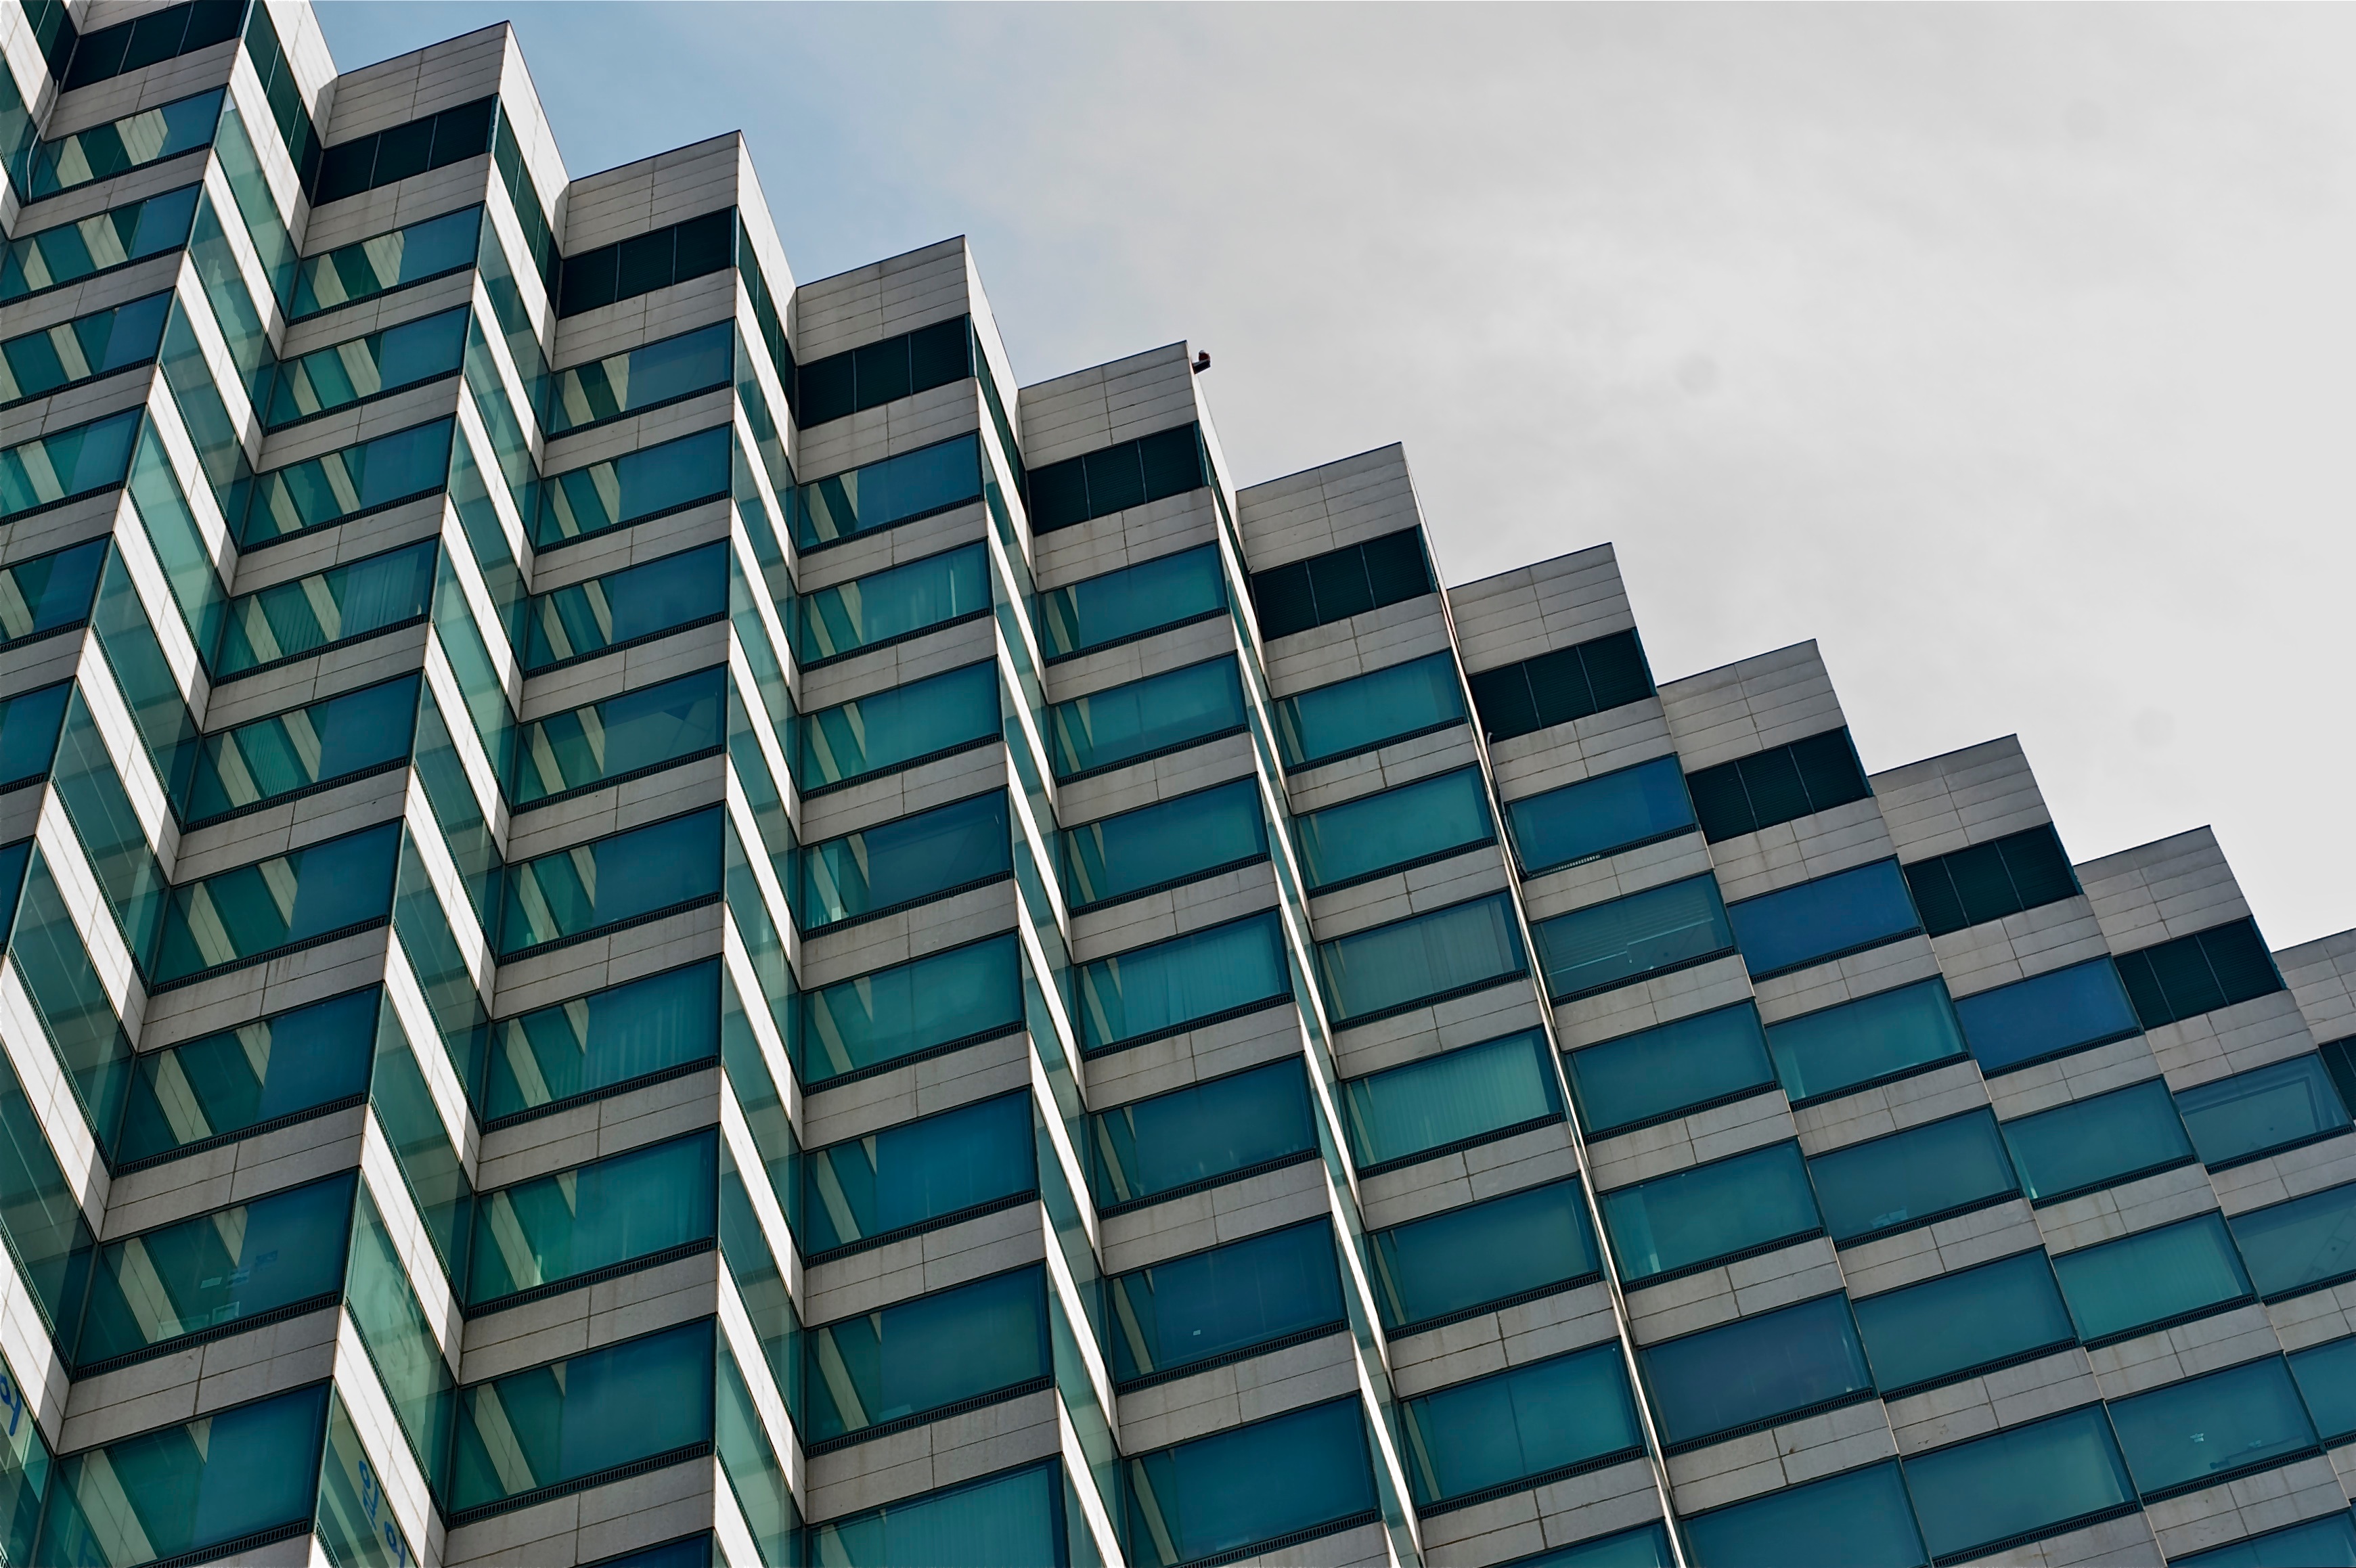
architecture, building, skyscraper, line, facade, blue, tower block, symmetry, shape, metropolis, condominium, urban area, residential area, metropolitan area